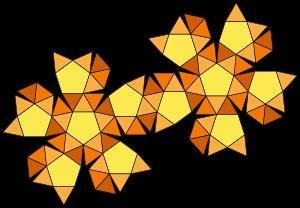
Le dodécaèdre adouci ou icosidodécaèdre adouci est un solide d'Archimède.